Jules Worms

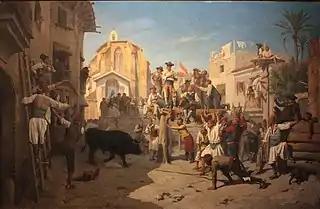
"Novillada dans la province de Valence", 1866, Musée des beaux-arts de Pau.

In the early 1860s, Worms made his first trip to Spain, where he was immediately enchanted with Spanish culture and customs. Worms returned for six extended trips between 1860–61 and 1882, traveling widely and gathering sketches and costumes for studio paintings back in Paris. In 1871 he spent six months in Granada with the Catalan painter Marià Fortuny, whom he had met in Paris.